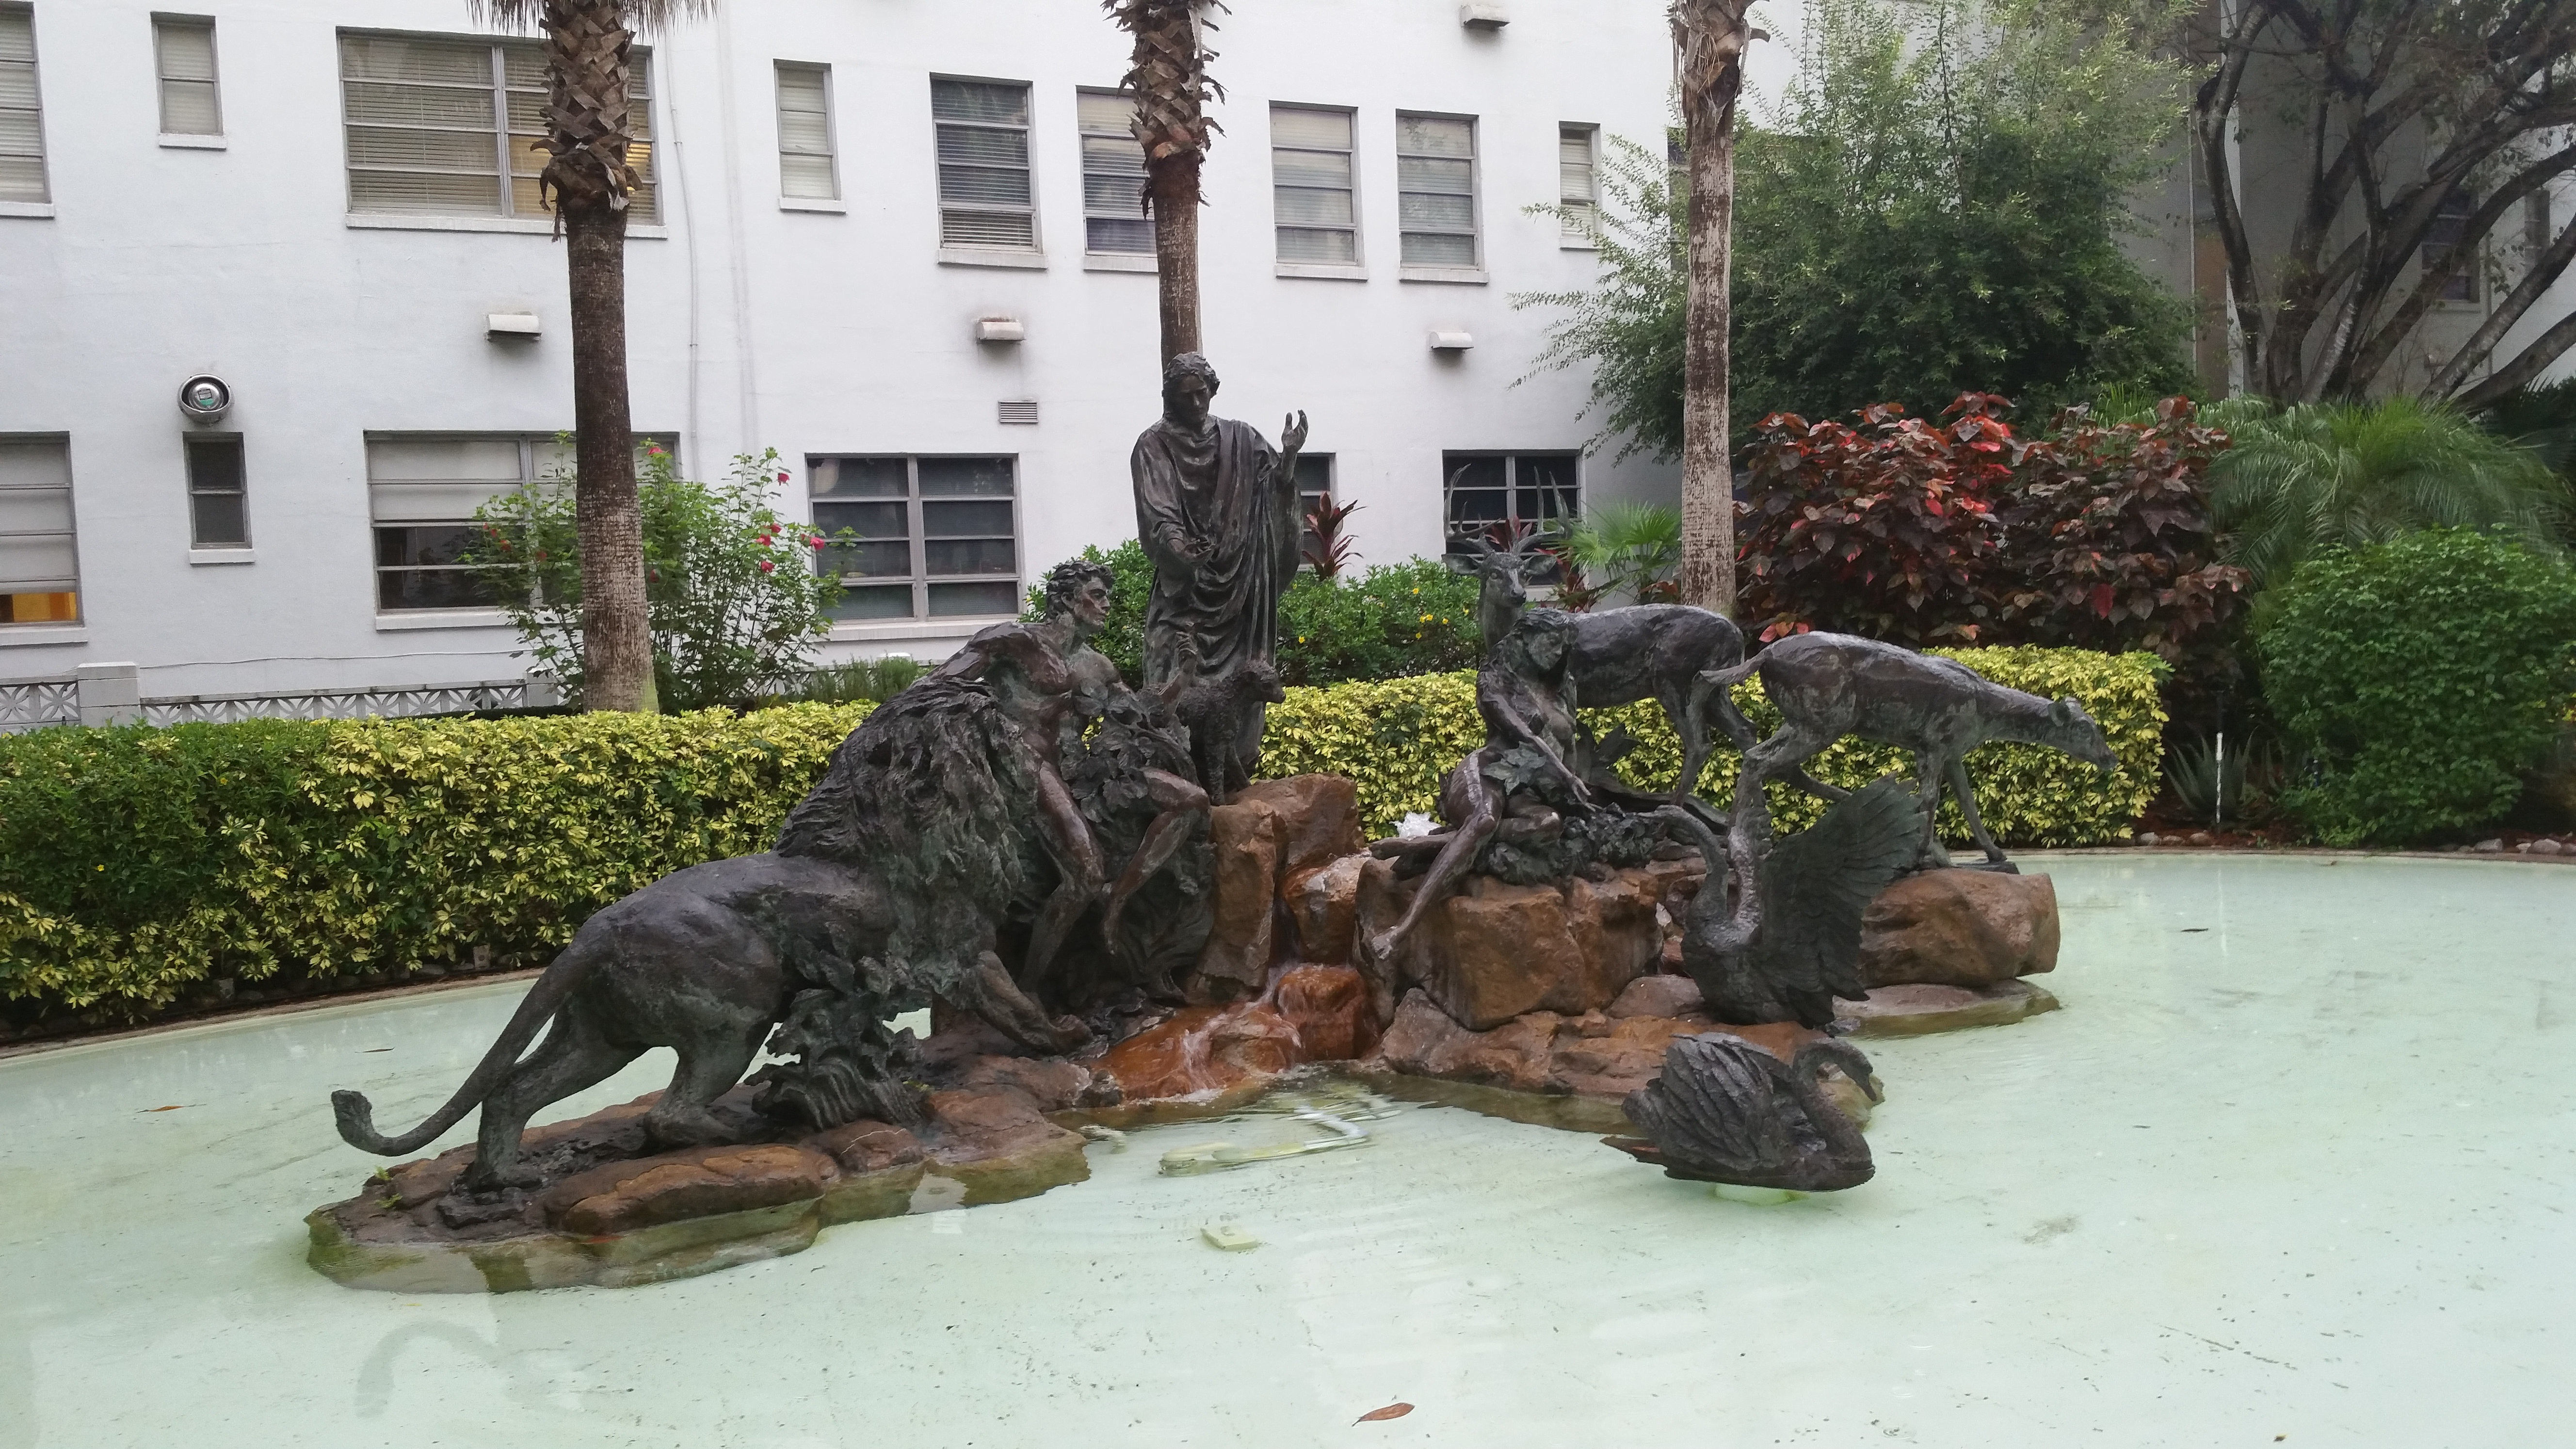
water, wing, stone, monument, statue, heaven, symbol, tranquil, religion, lion, plants, spiritual, sculpture, religious, hope, nymph, dear